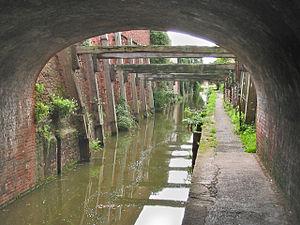
Le canal Bridgwater et Taunton est un canal situé dans le sud-ouest de l'Angleterre entre Bridgwater et Taunton, ouvert en 1827 et reliant la rivière Tone à la rivière Parrett. Il y avait eu un certain nombre de projets avortés pour relier le canal de Bristol à la Manche par voie navigable aux XVIIIᵉ et XIXᵉ siècles. Ces projets suivaient approximativement le futur cheminement du canal Bridgwater et Taunton, mais le canal fut construit en fait dans le cadre d'un plan visant à relier Bristol à Taunton par voie navigable.